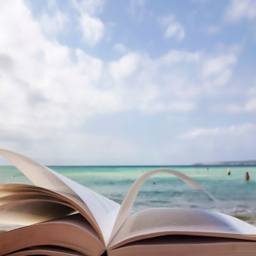
open book on the beach